United States Marine Corps Recruit Training

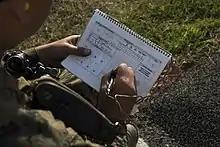
Recruit recording data at Edson Range

Phase one lasts approximately four weeks including receiving. Discipline will begin to be instilled in recruits by disorienting them and effectively cutting them off from civilian habits and mindsets, as well as reinforcing the mental and physical standards needed to perform under stressful situations that will be simulated in subsequent phases and experienced in combat situations. Recruits are required to learn and strictly use language and terminology typical to the Marine Corps, often derived from naval terminology.